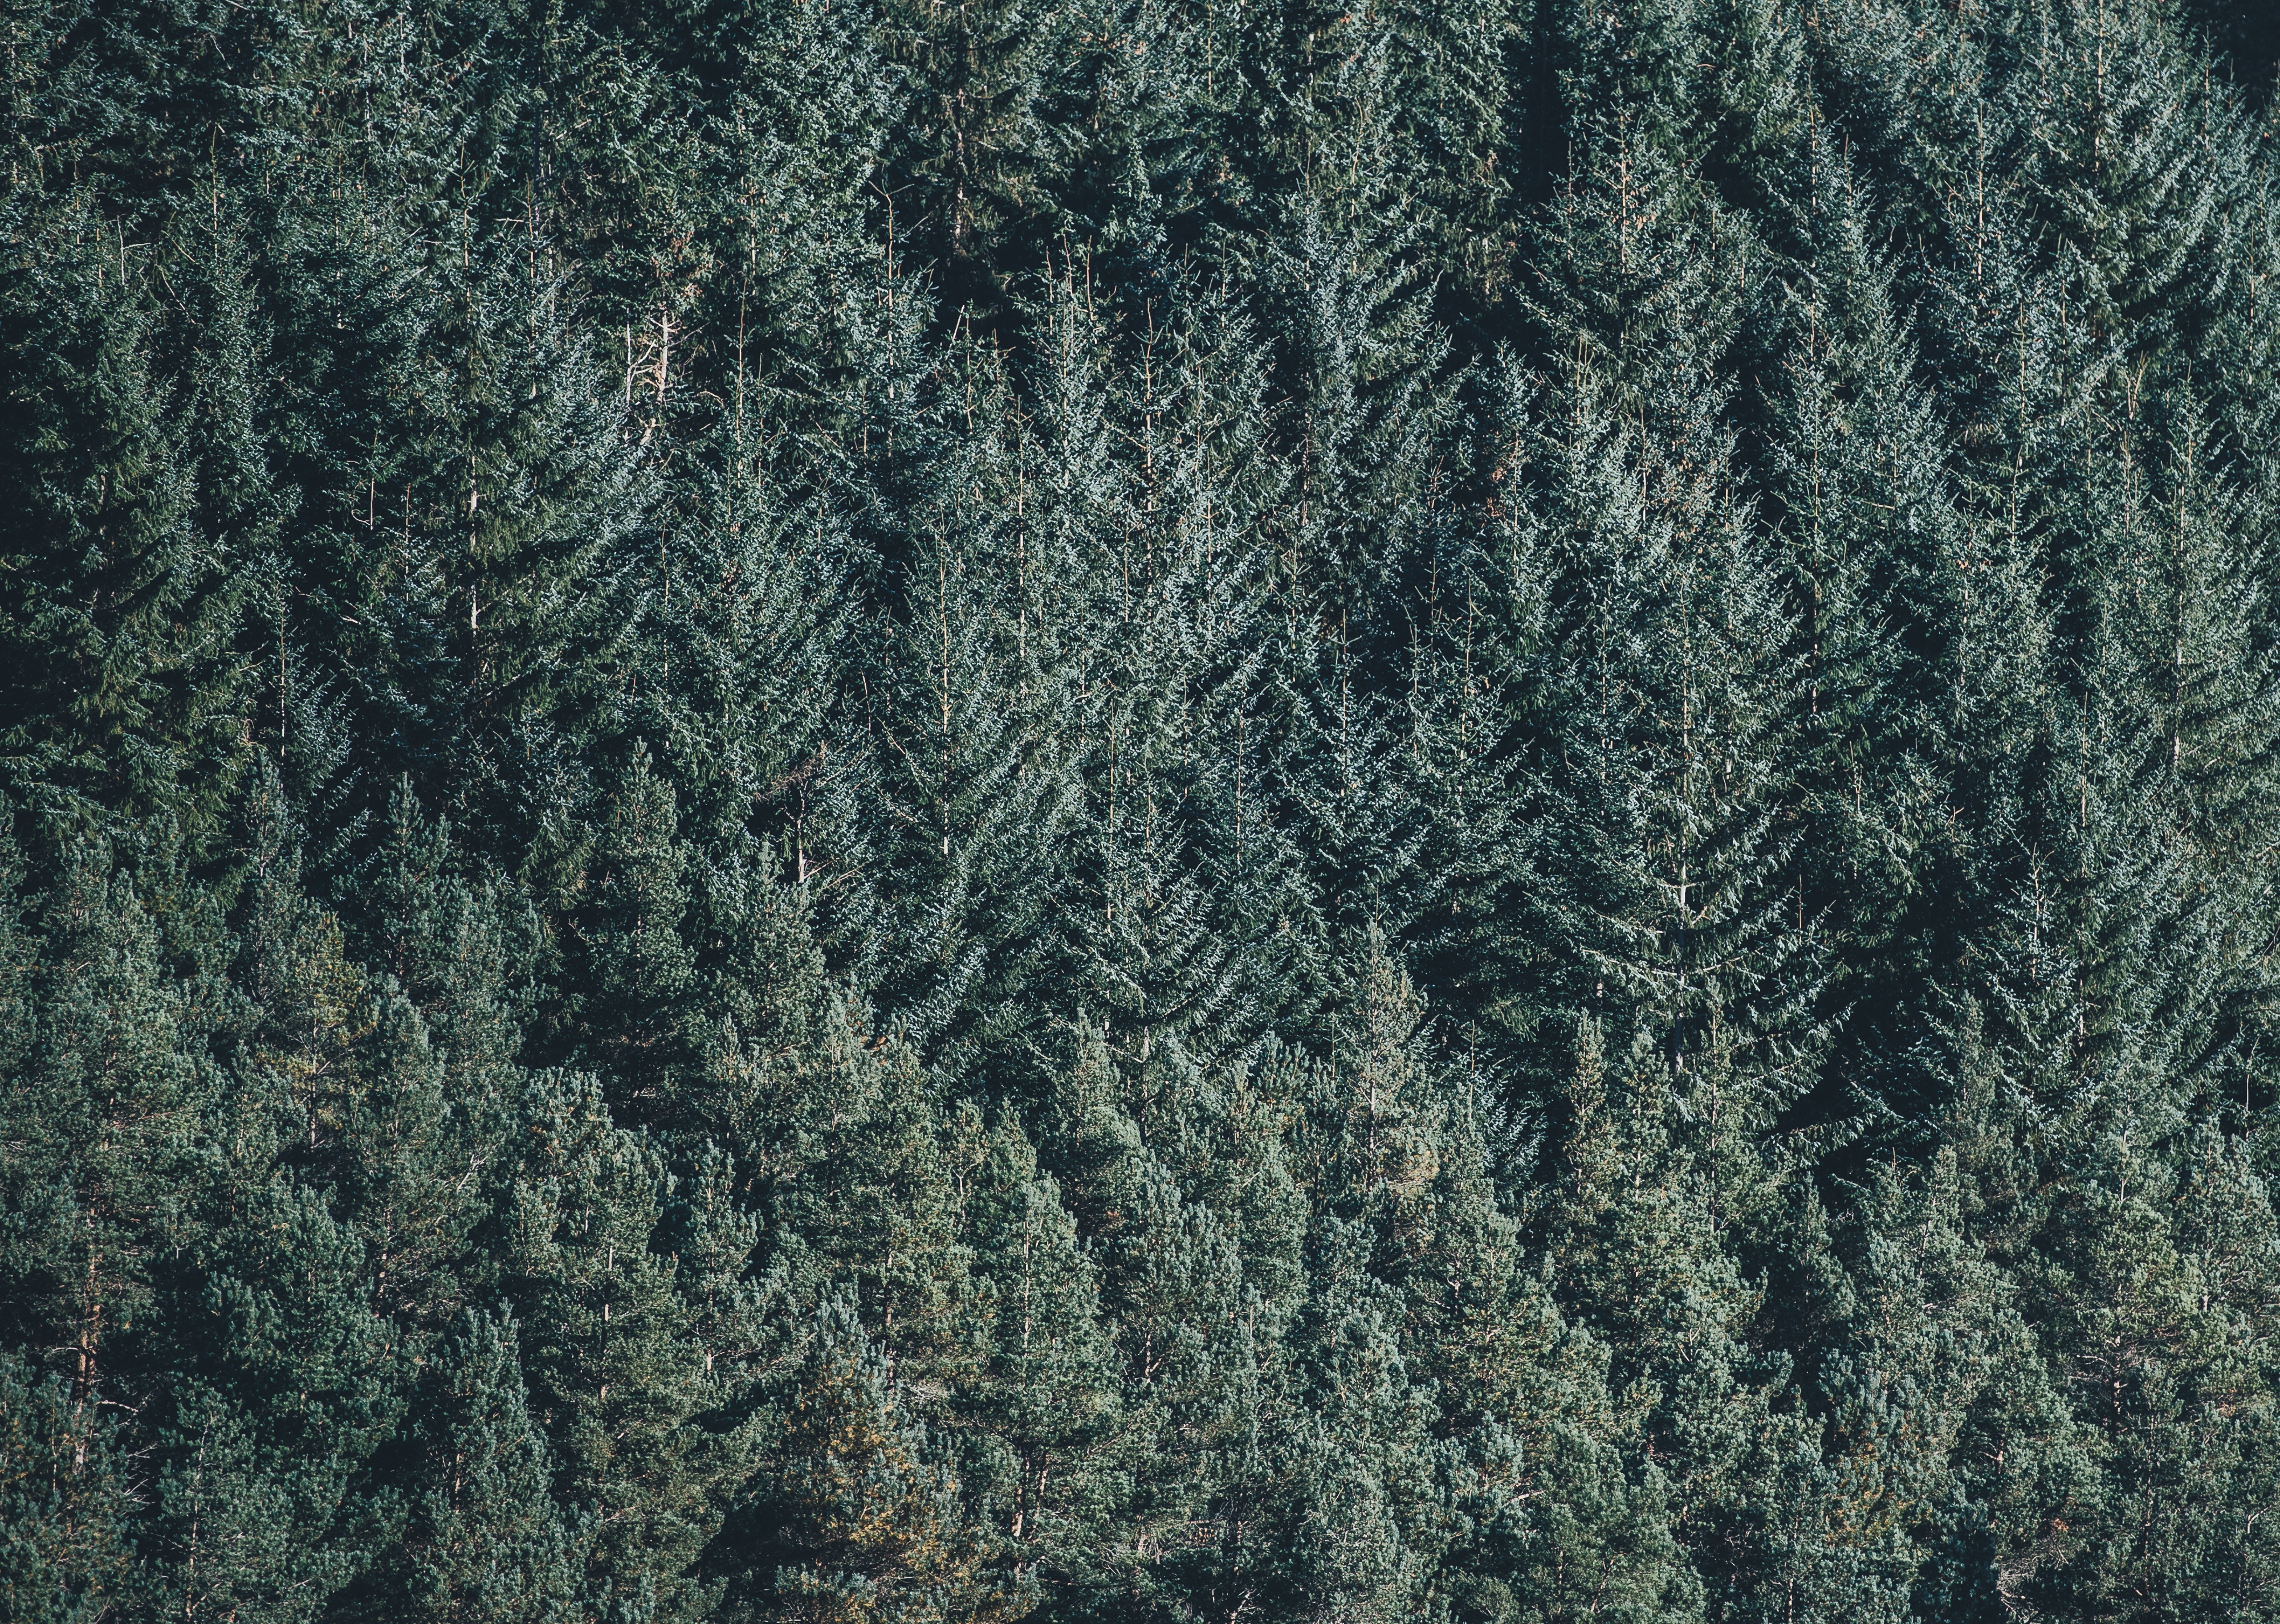
tree, forest, plant, texture, leaf, frost, pine, pattern, green, evergreen, aerial view, spruce, woodland, ecosystem, woody plant, temperate coniferous forest